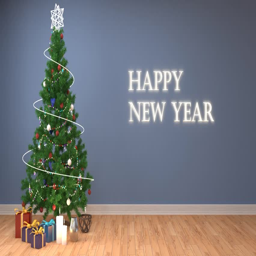
christmas tree with decorations in the living room .